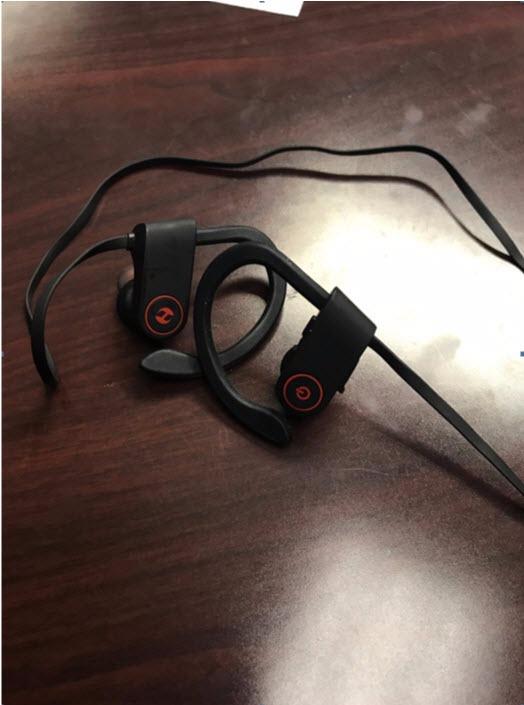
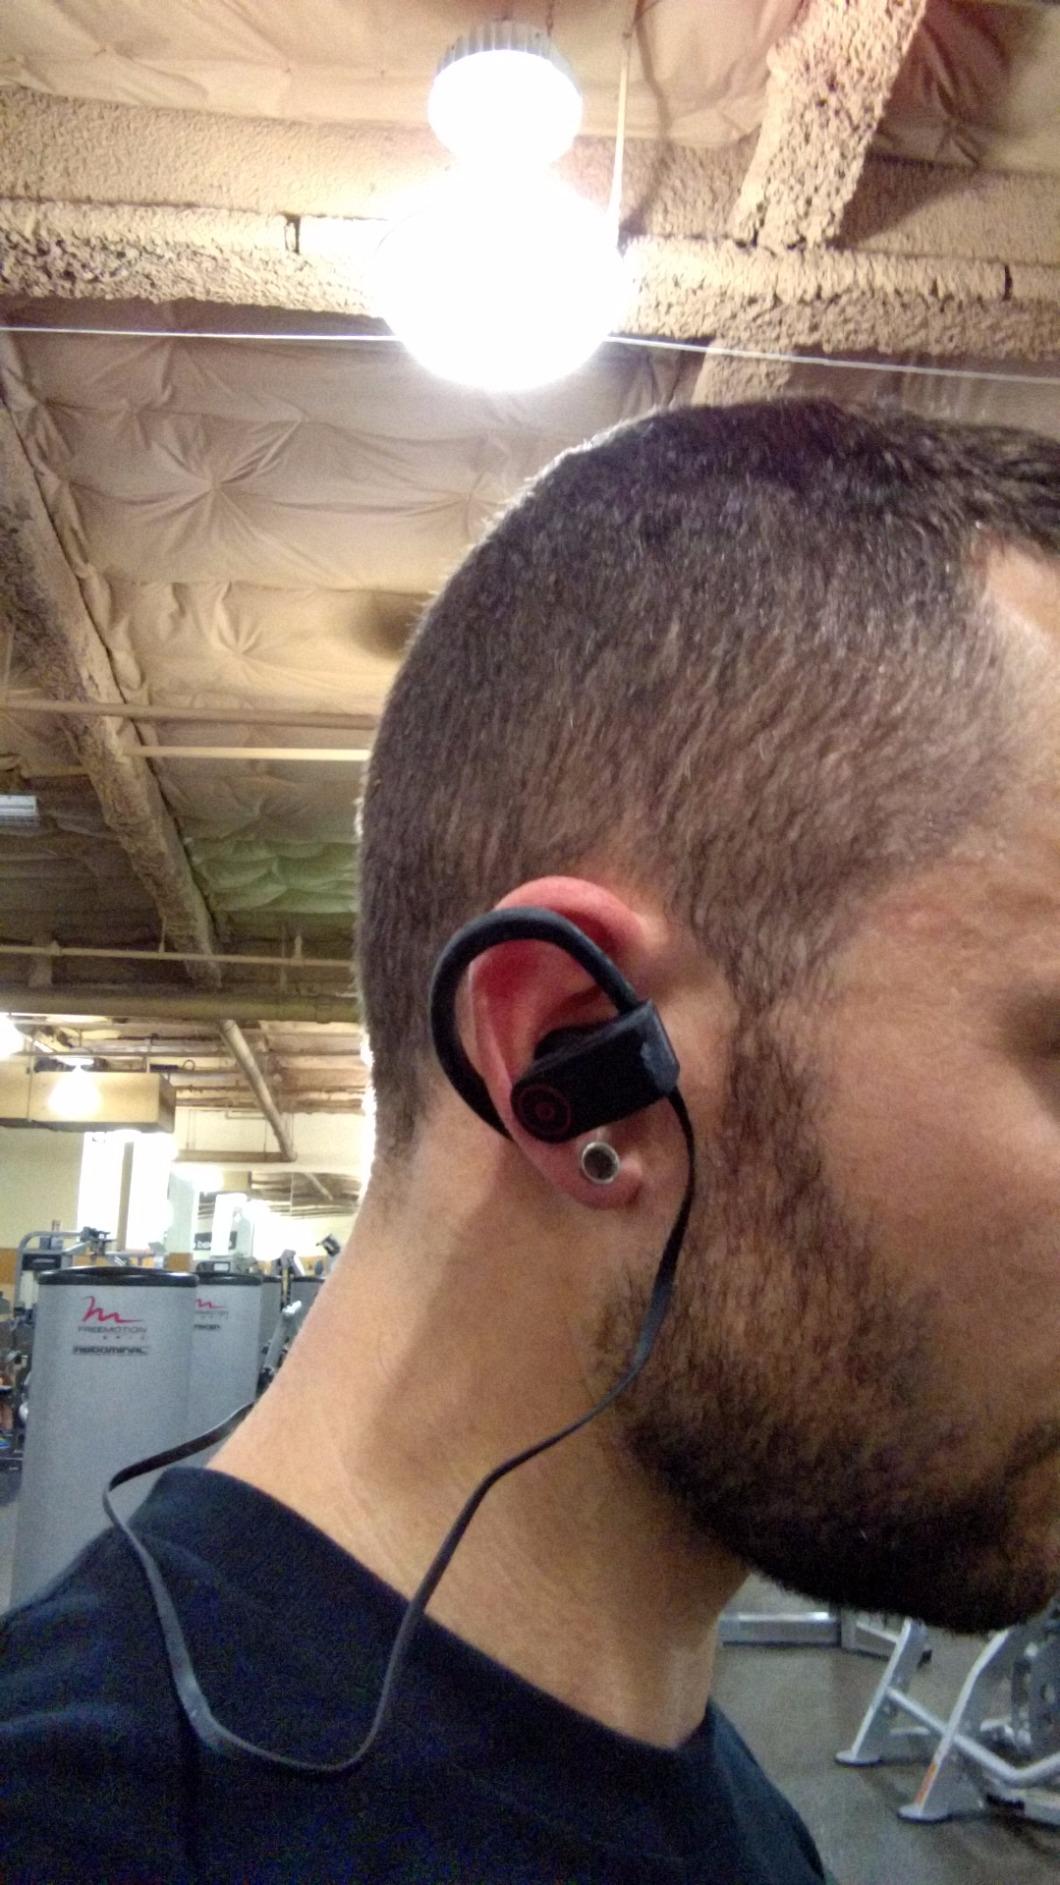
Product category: headphones
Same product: yes